Stasi Records Agency

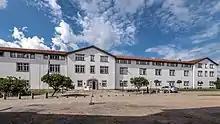
Former Stasi Records Agency, Erfurt, housed in a 17th-century barracks at Petersberg Citadel.

The former head office of the Stasi Records Agency was in the central suburb of Lichtenberg in Berlin, in what was part of the sprawling former Stasi headquarters compound. In addition to providing access to files, it also has exhibitions, tours and public events related to the Stasi and the history of the GDR.